Gillian Welch

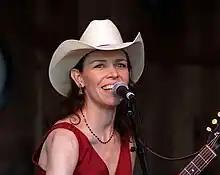
Welch performing at MerleFest in 2006

Gillian Howard Welch (born October 2, 1967) is an American singer-songwriter. She performs with her musical partner, guitarist David Rawlings. Their sparse and dark musical style, which combines elements of Appalachian music, bluegrass, country and Americana, is described by "The New Yorker" as "at once innovative and obliquely reminiscent of past rural forms."